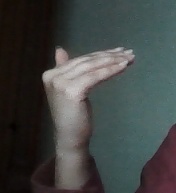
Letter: khaa